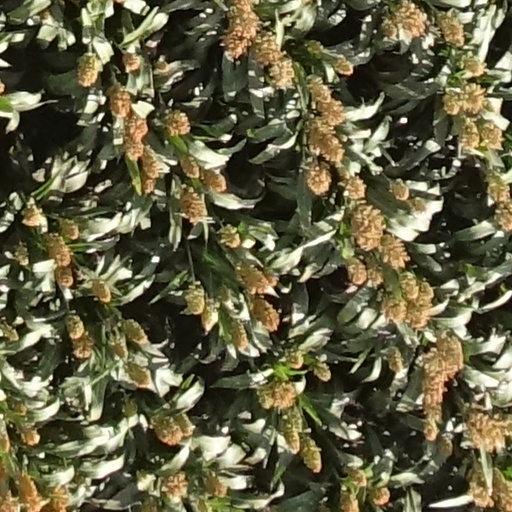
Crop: sorghum